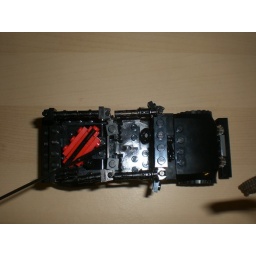
Tool box and fishing pole in the back.